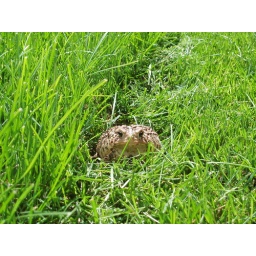
A toad in the grass by my house